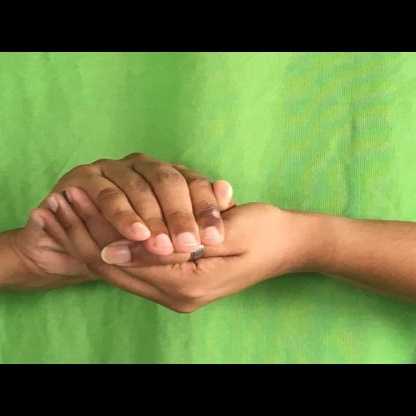
Mudra: Samputa